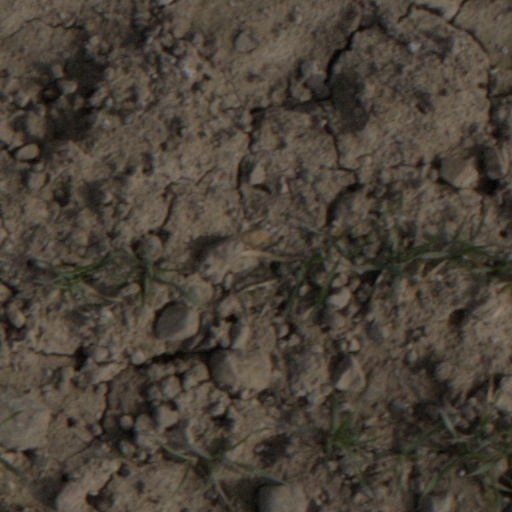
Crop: wheat